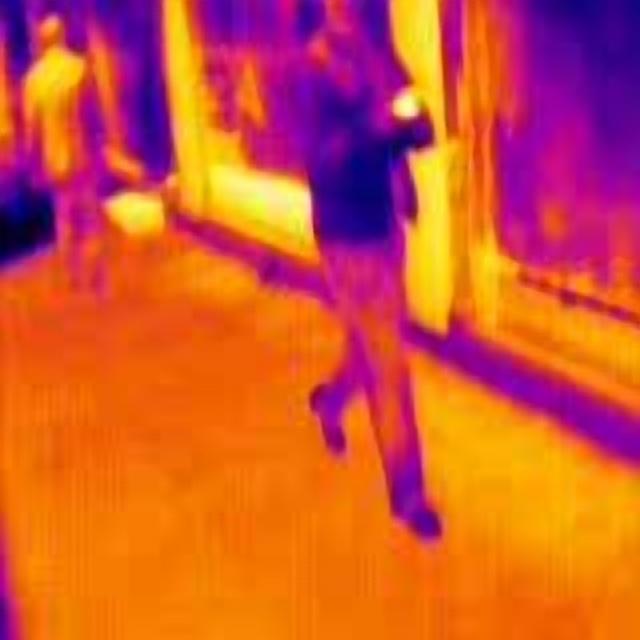
Detected objects:
label: person
label: person